Kraichgau Railway

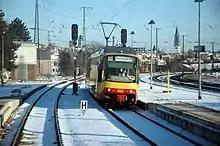
Bretten station

The electrified line is now operated by the "Albtal-Verkehrs-Gesellschaft" as a section of line S 4 (Öhringen–Heilbronn–Karlsruhe–Rastatt–Achern) with modern electric Stadtbahn vehicles of class GT8-100C/2S and GT8-100D/2S-M. On the sections between Karlsruhe Albtalbahnhof (AVG station) and Karlsruhe Durlach and between Heilbronn Hauptbahnhof and Heilbronn Pfühlpark the services run on tram lines through streets. AVG has leased the line between Karlsruhe-Grötzingen and Heilbronn from Deutsche Bahn for 25 years.